Iris (plant)

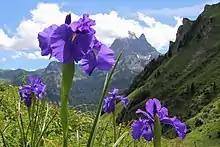
A member of subgenus "Xiphium": "Iris latifolia"

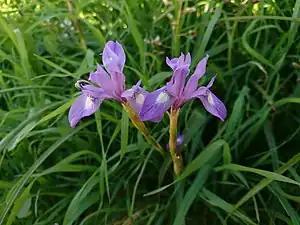
Wild Iris spuria in Behbahan, Iran

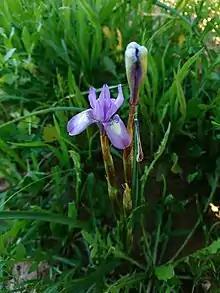
Wild Iris spuria in Behbahan

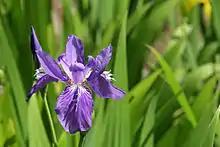
A member of subgenus "Limniris": "Iris tectorum" in China

Nearly all species are found in temperate Northern Hemisphere zones, from Europe to Asia and across North America. Although diverse in ecology, "Iris" is predominantly found in dry, semi-desert, or colder rocky mountainous areas. Other habitats include grassy slopes, meadowlands, woodland, bogs and riverbanks. Some irises like "Iris setosa" can tolerate damp (bogs) or dry sites (meadows), and "Iris foetidissima" can be found in woodland, hedge banks and scrub areas.